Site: brandenburg
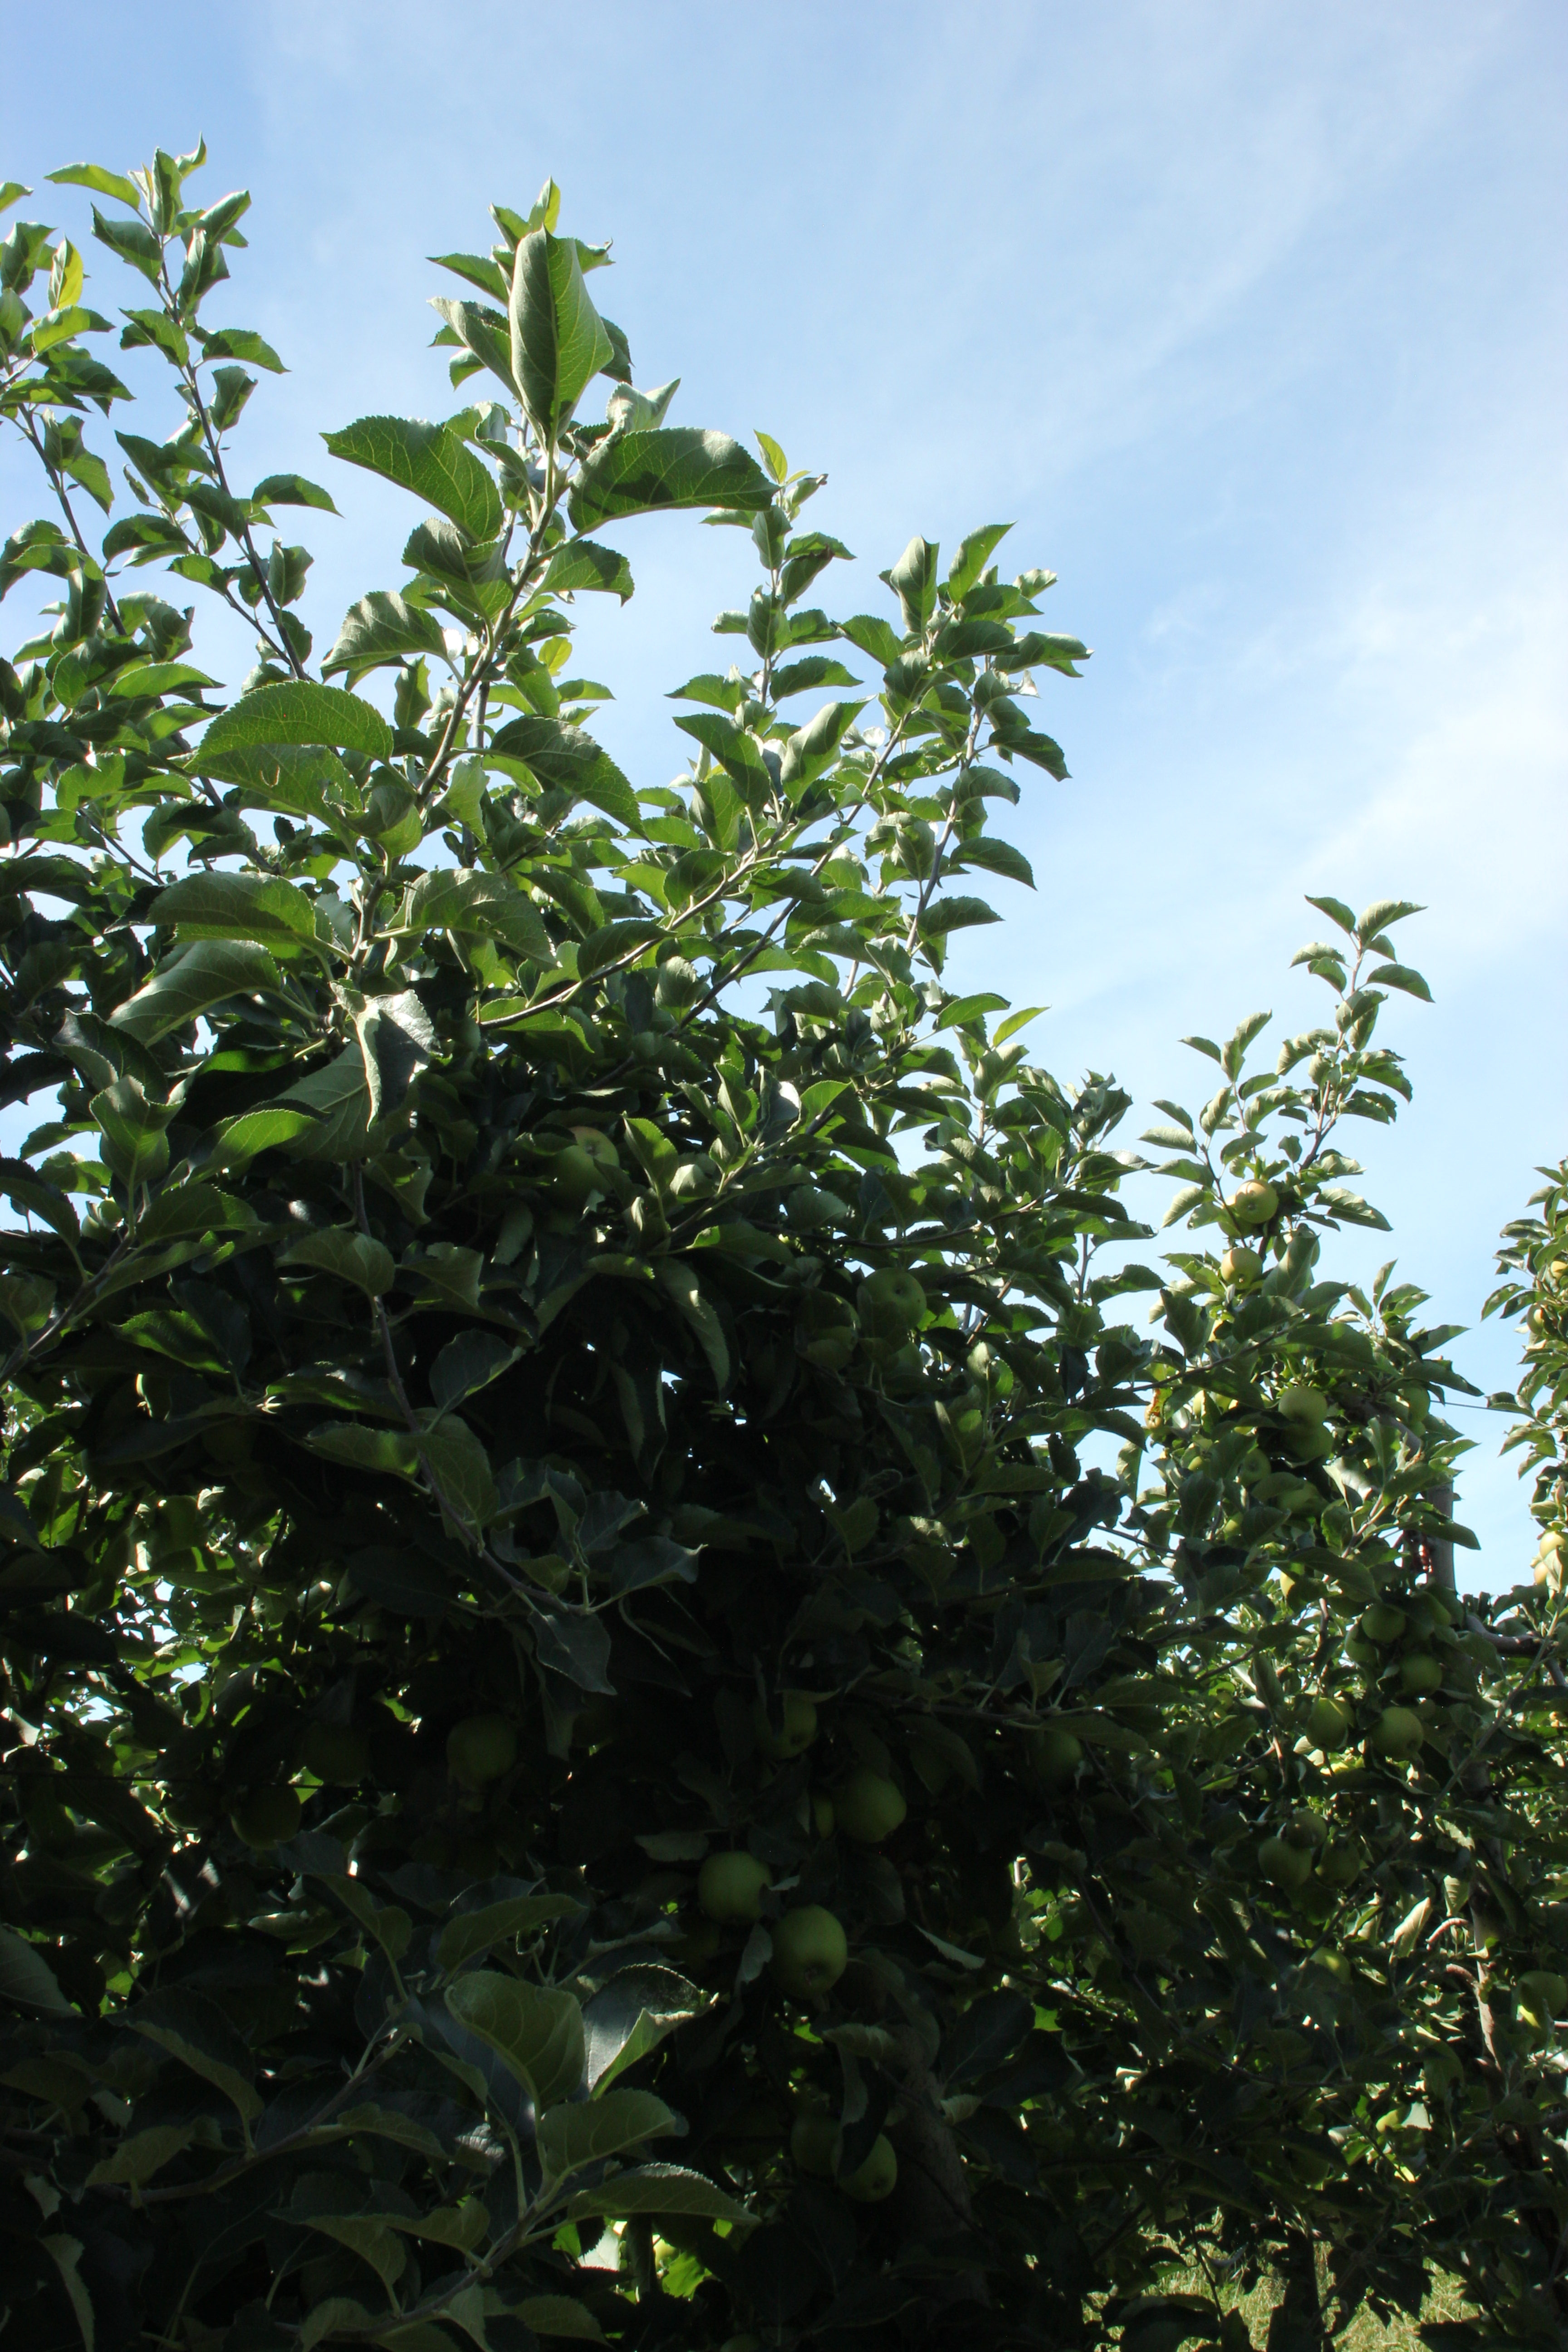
Growth stage (BBCH 77): Development of fruit